West Ealing railway station

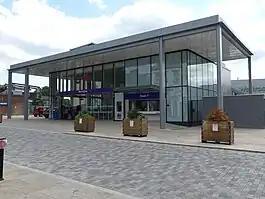
years6=1 July 1899

West Ealing railway station is on the Great Western Main Line in Ealing, situated in west London. It is down the line from London Paddington and is situated between to the east and to the west. Its three-letter station code is WEA.